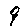
Label: 9